Devapriya Roy

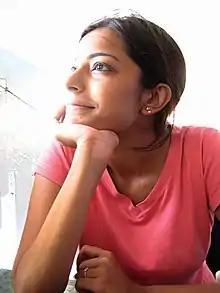

Devapriya Roy is an Indian author best known for her books, "Friends from College, Indira" and "The Heat and Dust Project." She lives in New Delhi with her husband Saurav Jha.